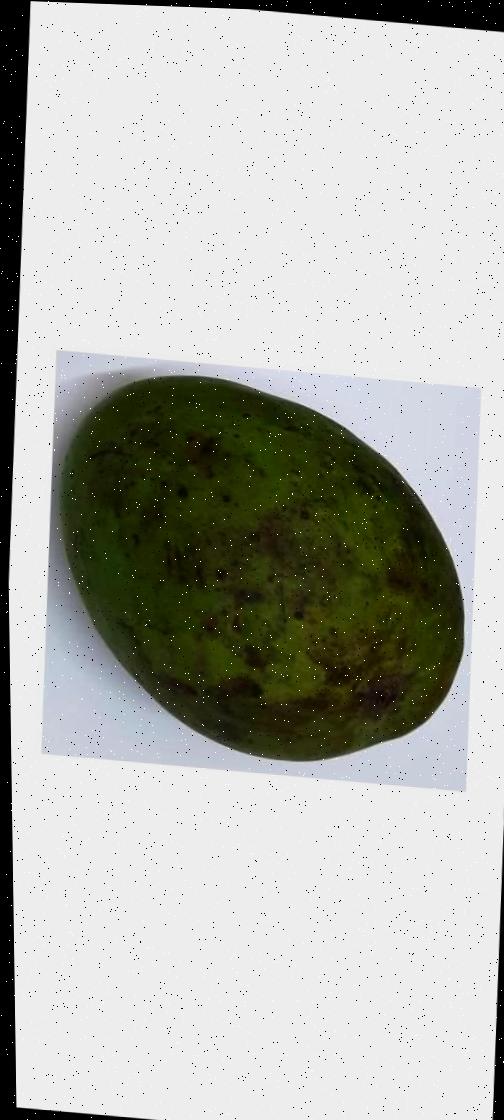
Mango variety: Harivanga